Pardeh show

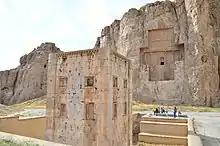
Naqsh-e Rustam

It dates back to the Persian empire era. The stone table of painting still can be found in Persepolis and Naqsh-e Rustam.